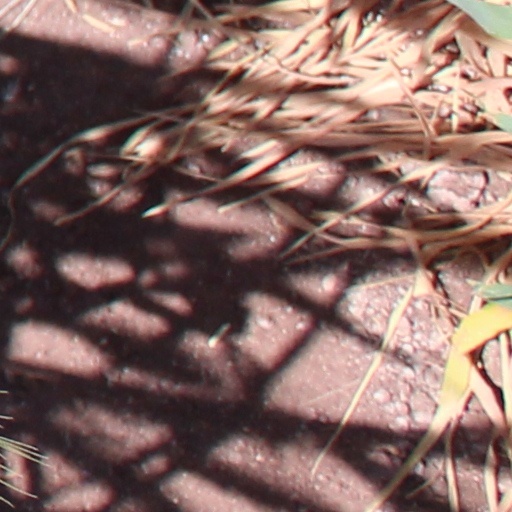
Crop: wheat